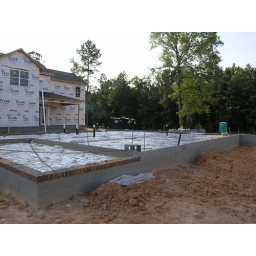
Thick plastic is laid down and some of the pipes are going in before the concrete floor is poured.